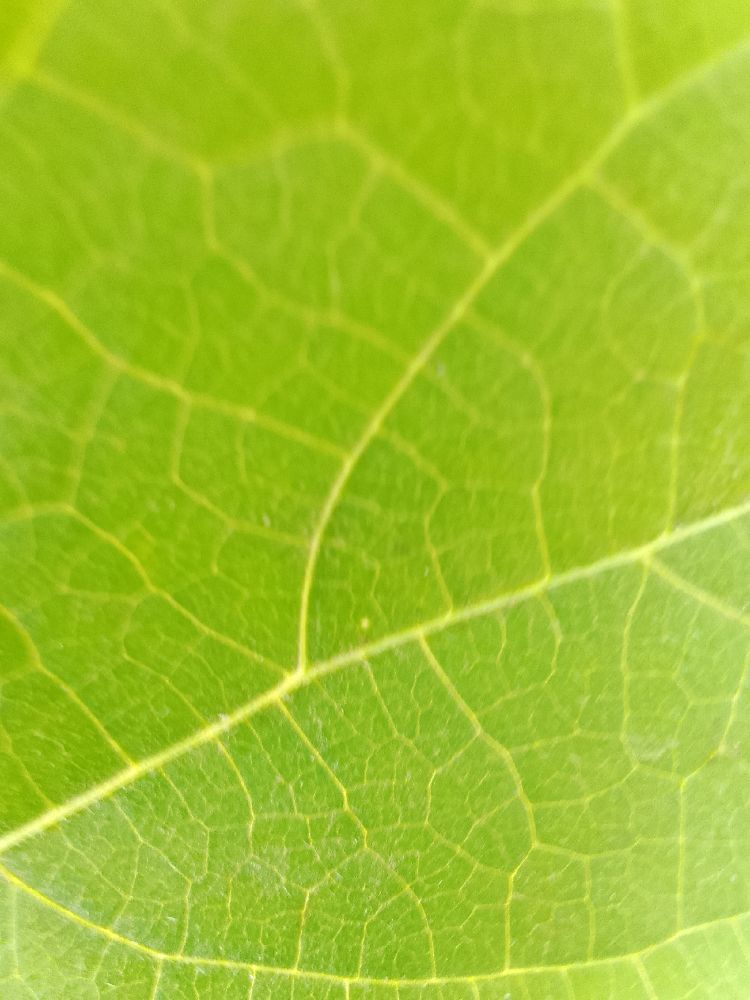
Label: healthy